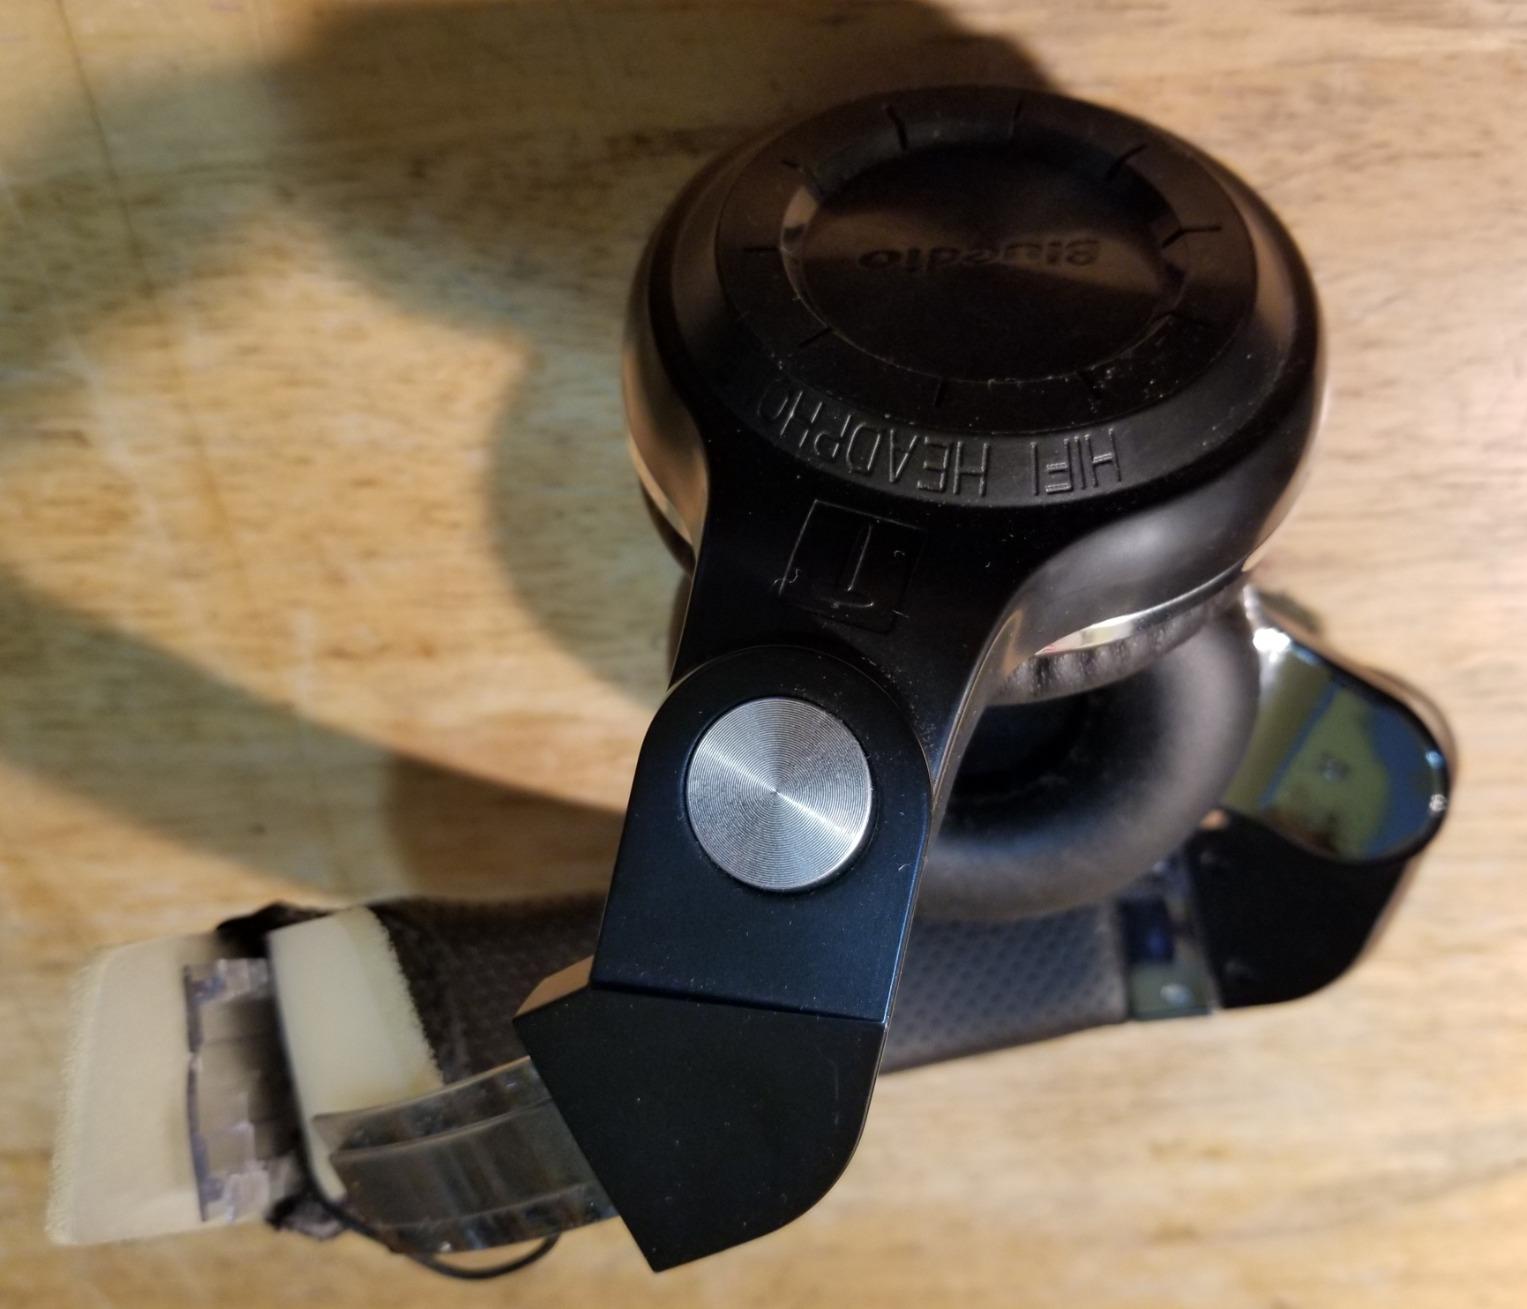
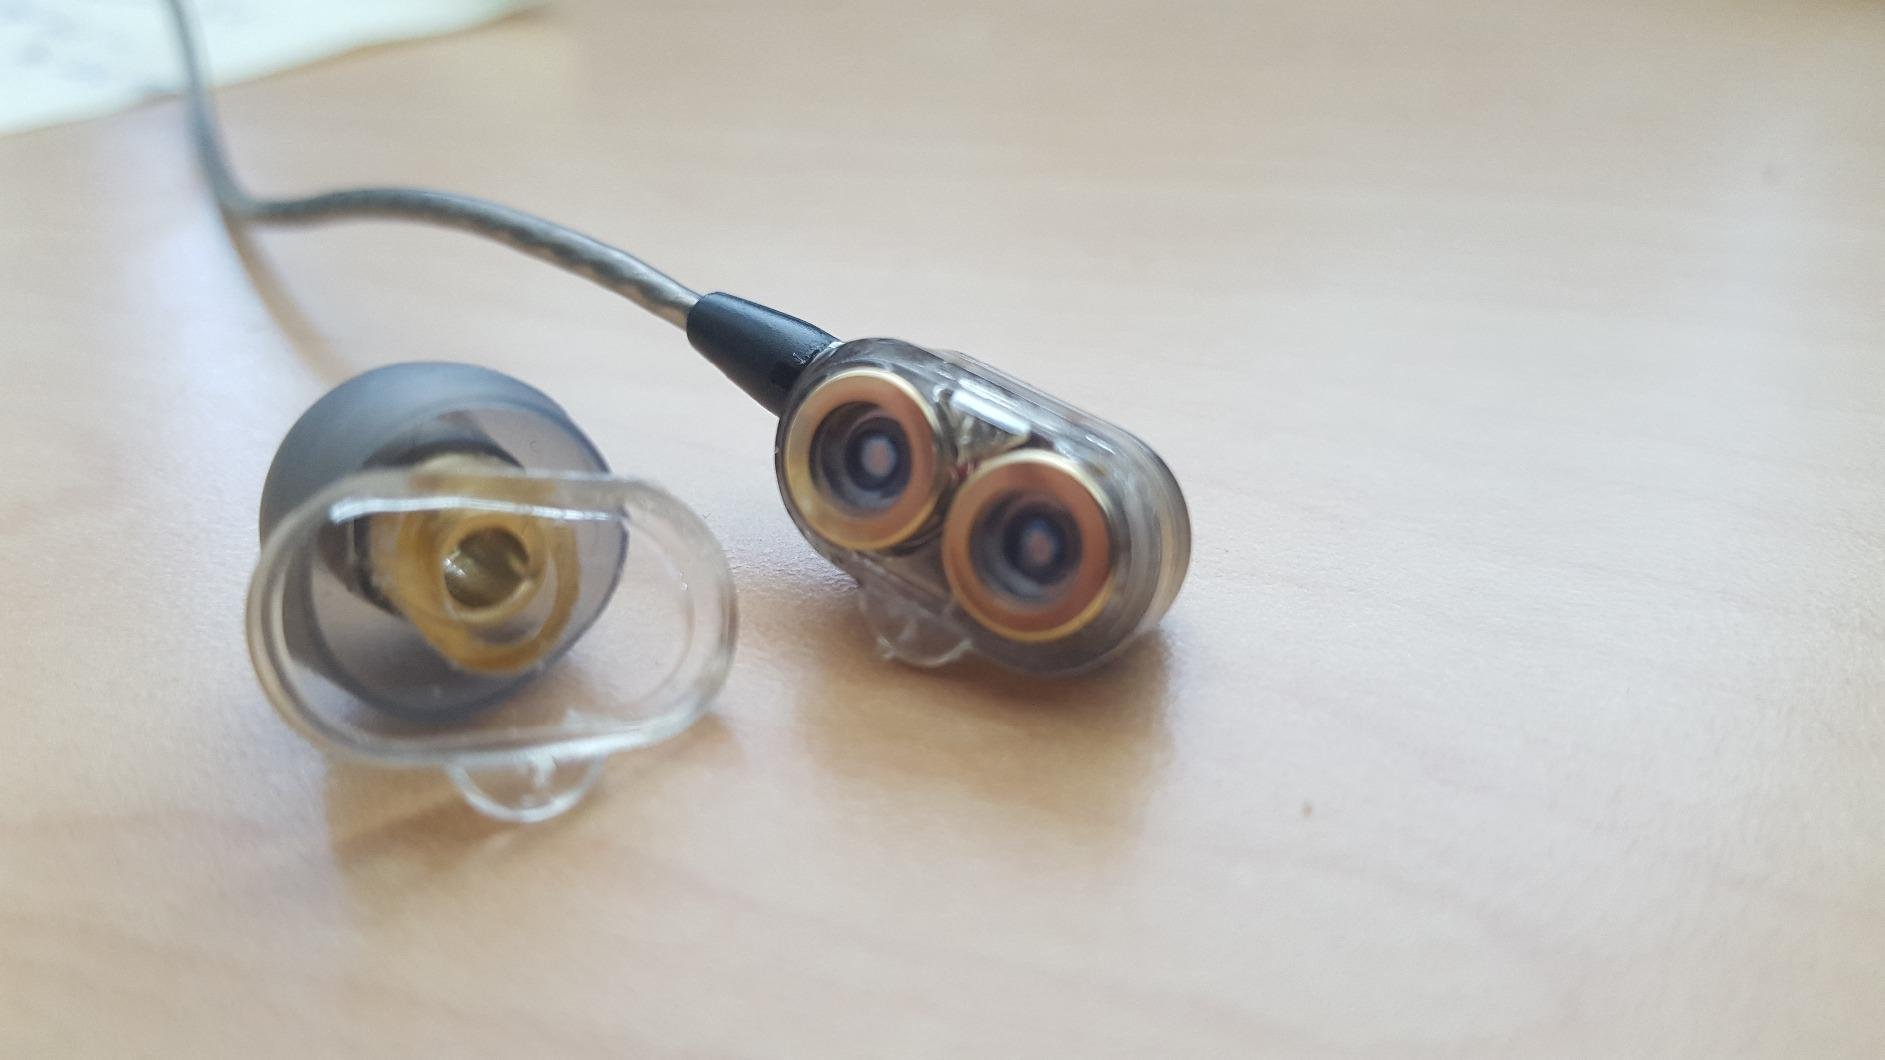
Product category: headphones
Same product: no